Christian Klien

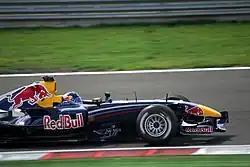
Klien driving for RBR at the 2006 Turkish Grand Prix

In 2006, Klien was unsuccessful in comparison to his more experienced teammate David Coulthard, as the Scot scored the team's first podium and was more consistent than Klien throughout the season. In August 2006, it was confirmed that Klien would not stay with the Red Bull team for the upcoming 2007 season, or at least as a race driver, due to Red Bull's signing of Mark Webber. After the two points finishes in Bahrain and Germany, there was some uncertainty as to where Klien would go next in his racing career, speculation suggested the United States as a logical choice for Klien, but he refused a ChampCar seat in a Red Bull-backed team for 2007, preferring to chase a Formula One drive with another team. As a result, the team announced that Klien had been fired for the last three races of the season in favour of test driver Robert Doornbos.